Datti Abubakar

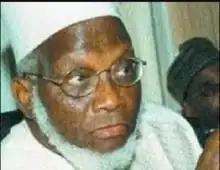

Colonel Datti Sadiq Abubakar was Military Governor of Anambra State in Nigeria from July 1978 to October 1979 during the military regime of General Olusegun Obasanjo.